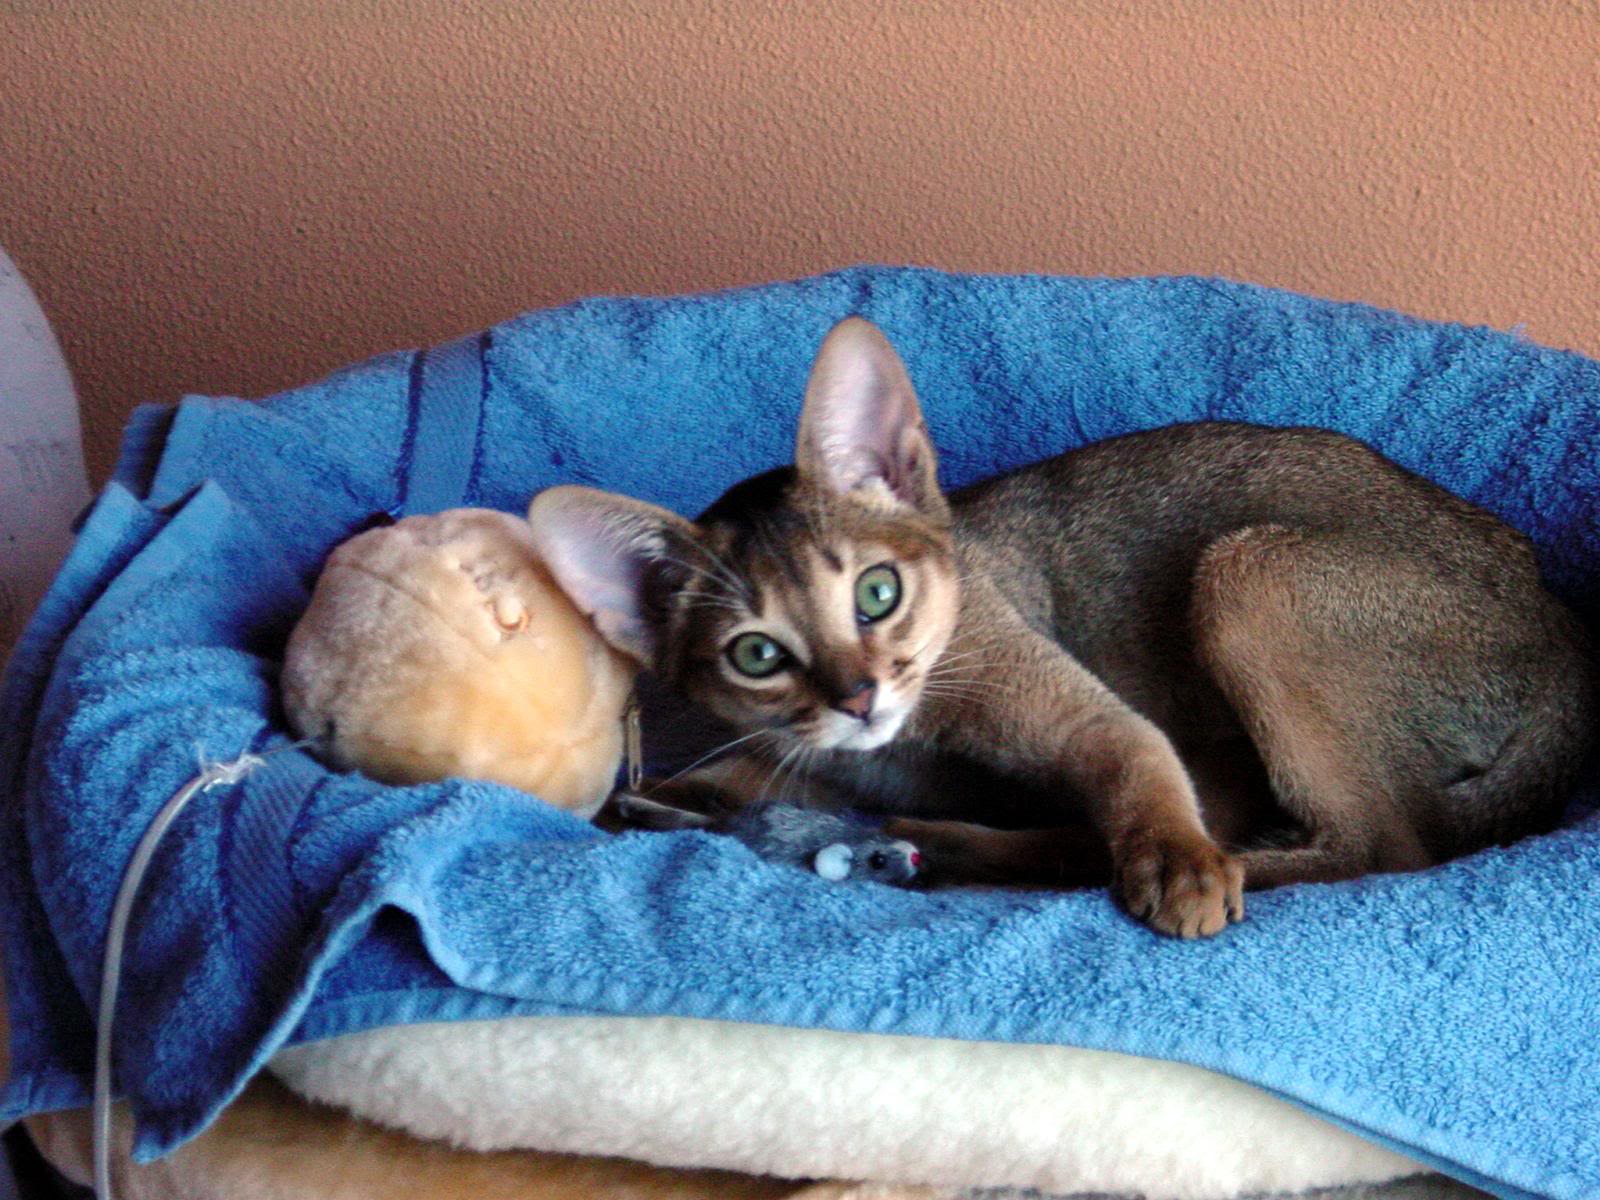
Breed: abyssinian